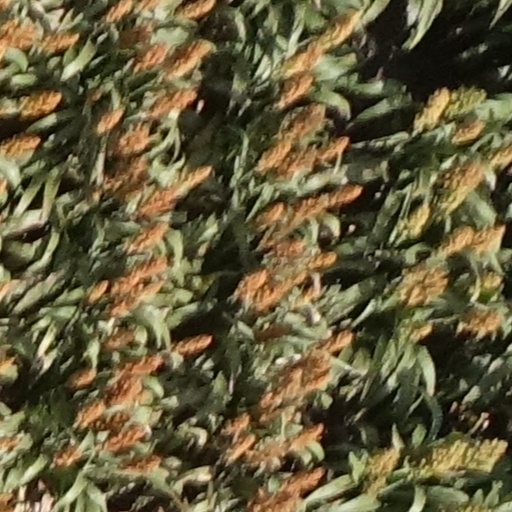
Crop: sorghum